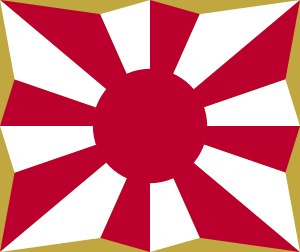
Japans forsvar
Japans forsvars flag
Japans forsvar består af et militærvæsen, ofte benævnt Japans selvforsvarsstyrker, oprettet efter Japans nederlag i 2. verdenskrig, og underlagt forsvarsministeriet.